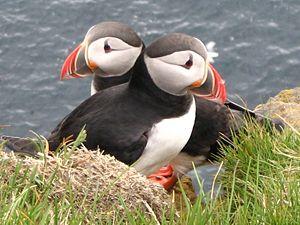
Surtsey est une île volcanique située au large de la côte méridionale de l'Islande, à l'extrémité sud des îles Vestmann. Elle s'est formée à la suite d'une éruption volcanique qui a commencé à 130 mètres sous le niveau de la mer aux alentours du 10 novembre 1963, a atteint la surface le 14 novembre 1963 et s'est terminée le 5 juin 1967. C'est à cette date que l'île a atteint sa superficie maximale avec 2,65 km² et sa hauteur maximale avec 173 mètres d'altitude. Depuis, sous l'action érosive du vent et des vagues, l'île a diminué de superficie pour ne mesurer plus que 1,41 km² en 2008. Elle a perdu aussi en altitude à cause de l'érosion essentiellement maritime, du compactage des couches sédimentaires sous-jacentes et à un moindre degré du réajustement isostatique de la lithosphère.